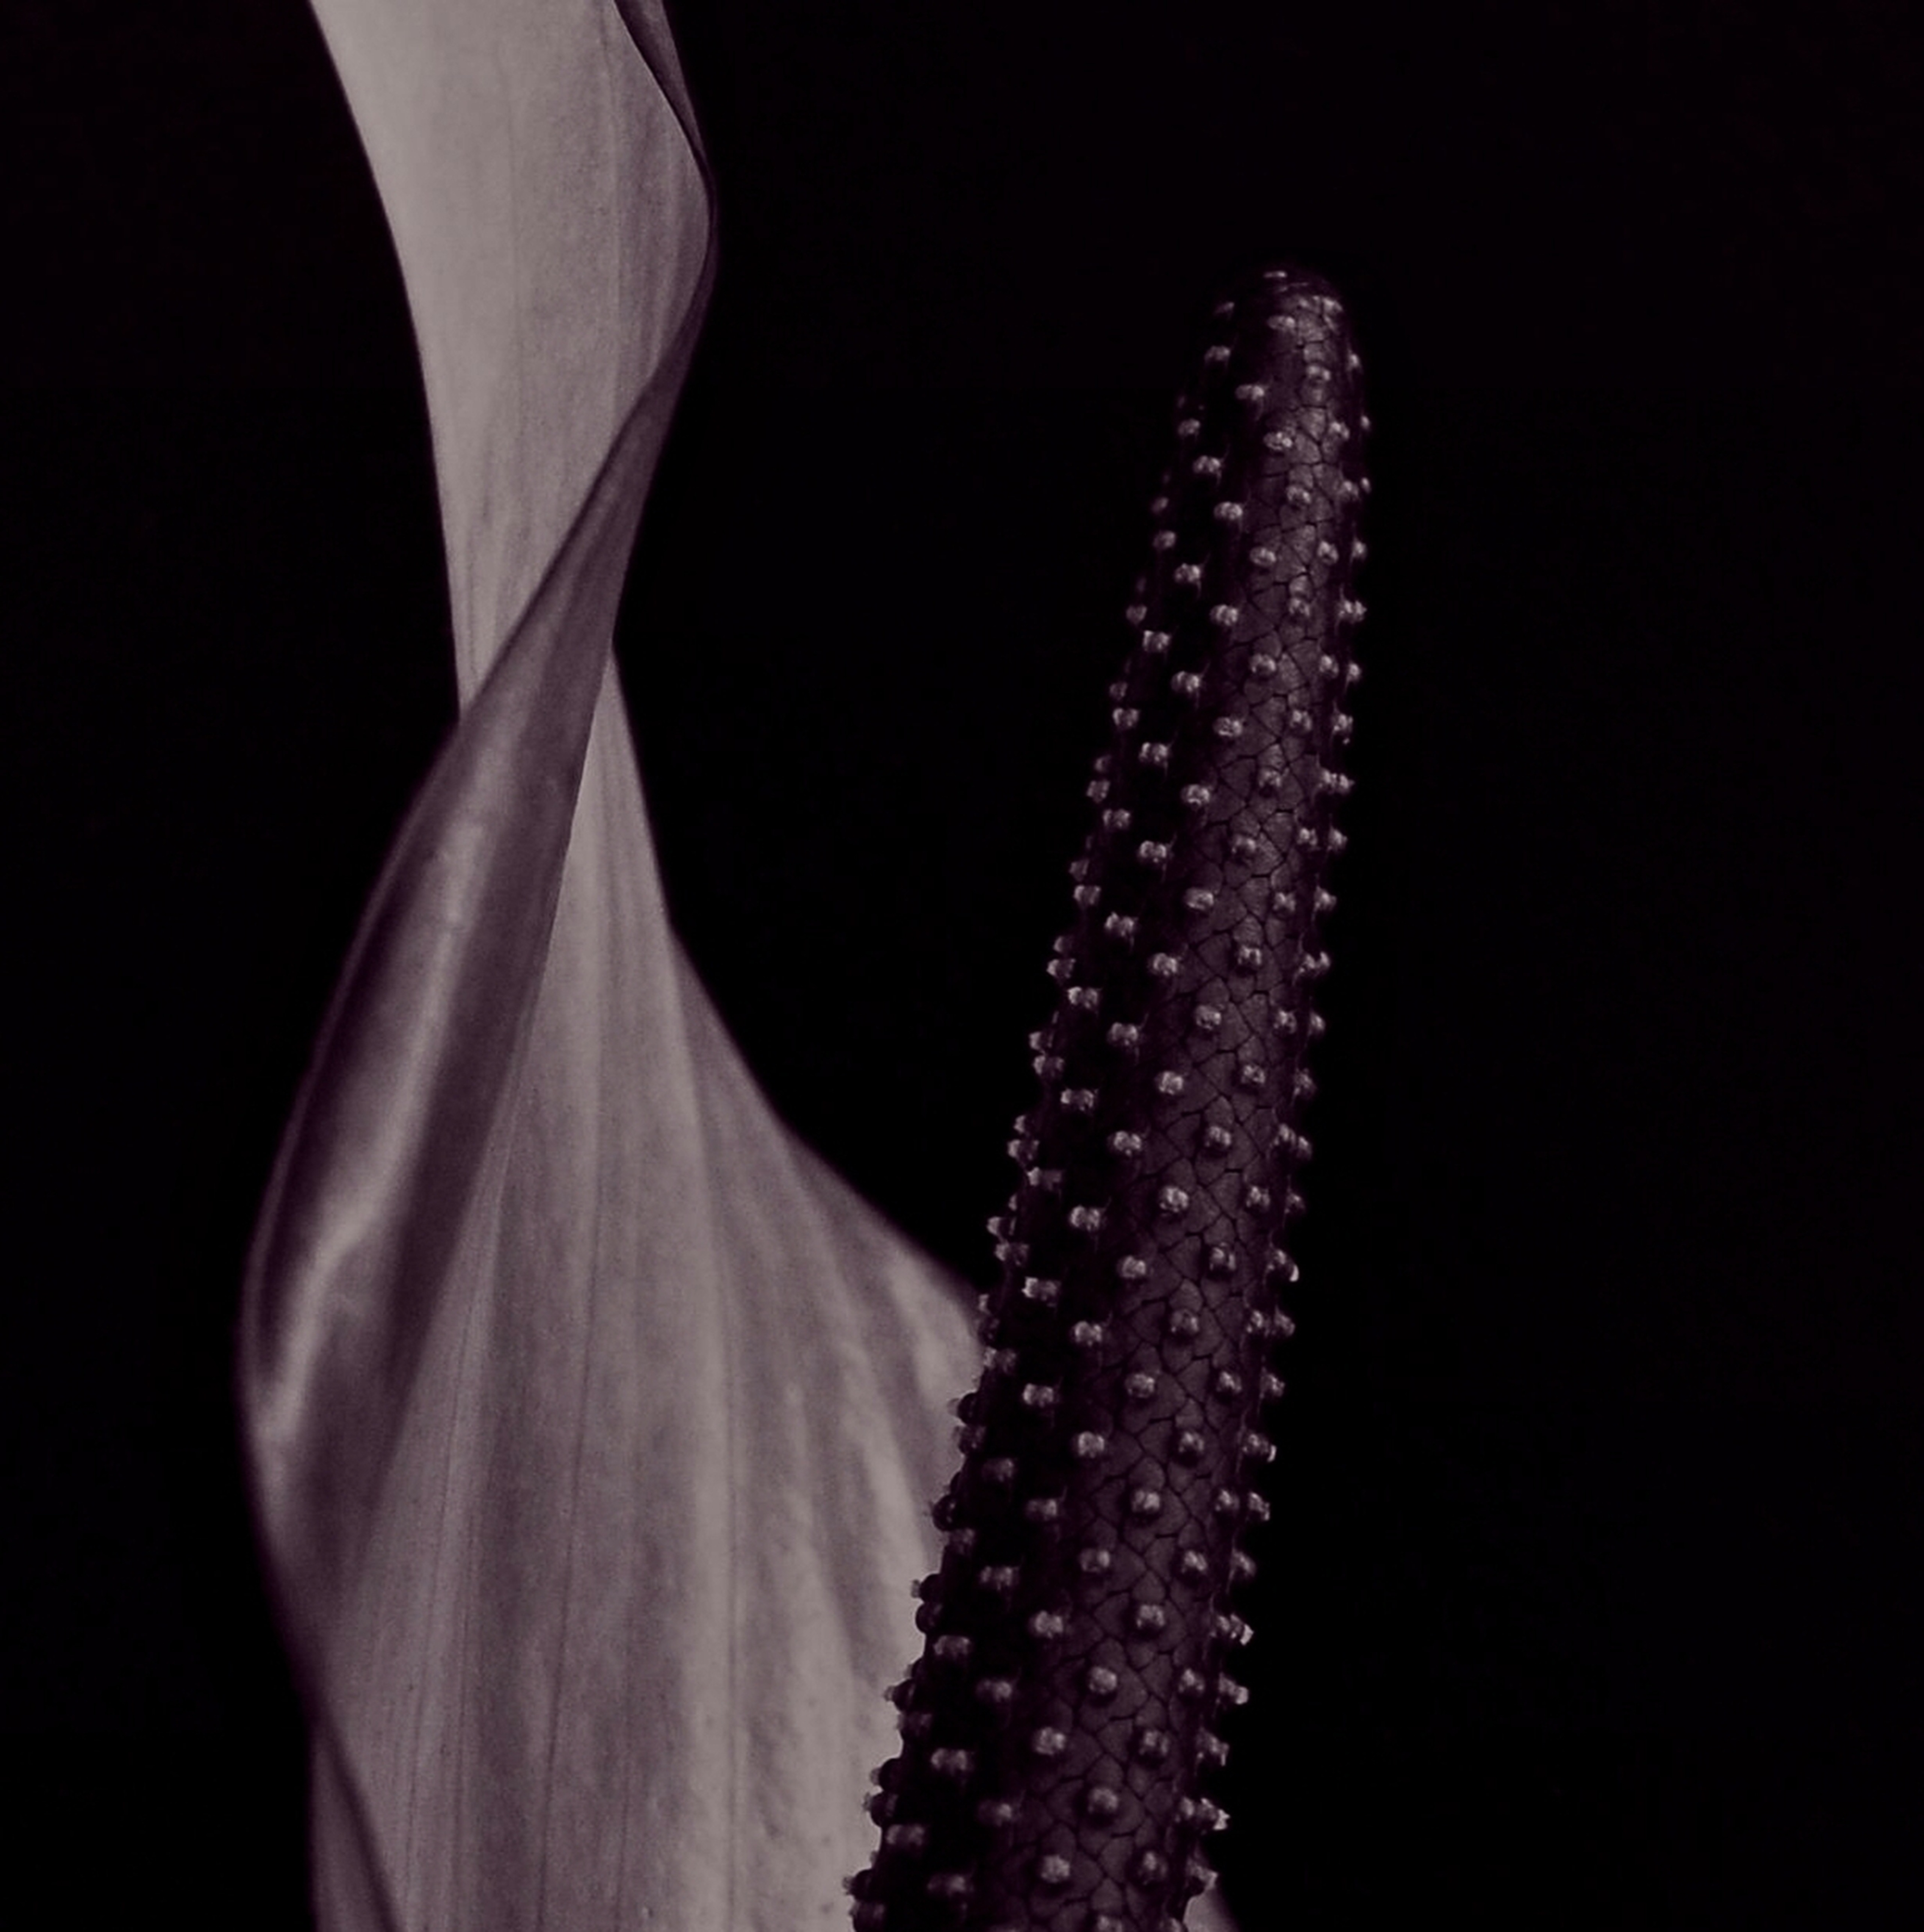
blossom, flower, purple, petal, bloom, macro, clothing, black, arm, jewellery, anthurium, dress, violet, gown, veil, fashion accessory